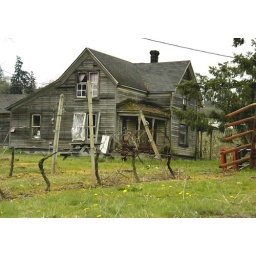
An old rusty hayrake sits in front of this empty house near Forest Grove,Or.